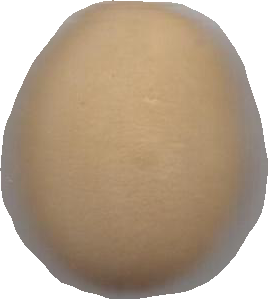
Variety: Dega